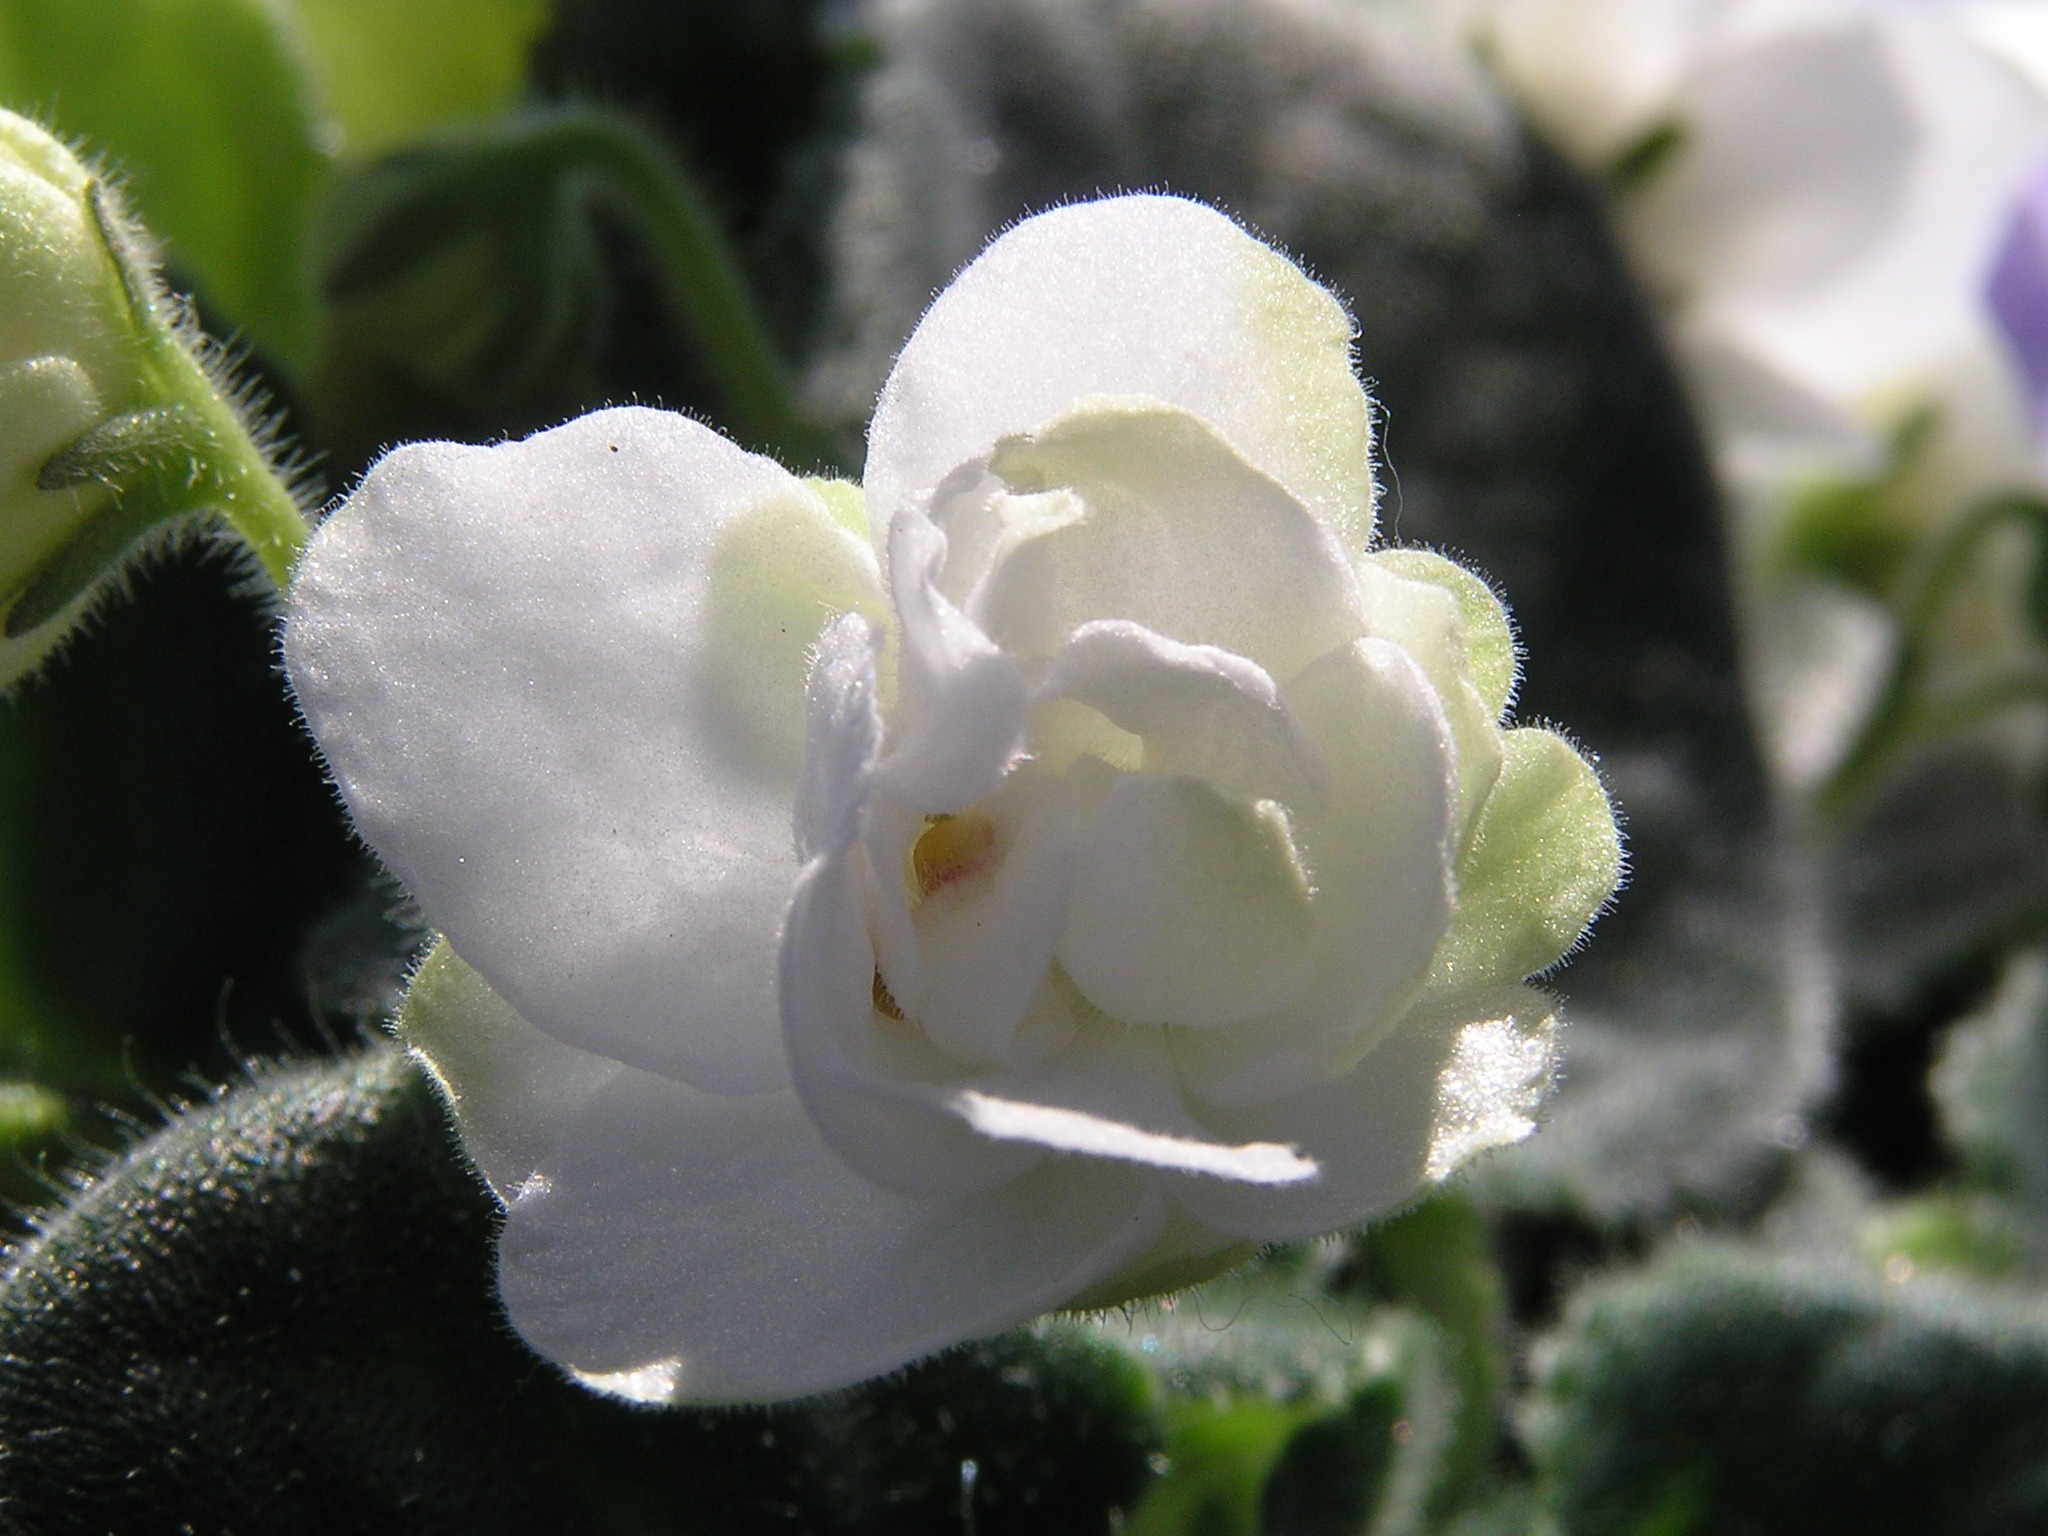
nature, blossom, plant, white, photography, flower, petal, bloom, daisy, foliage, botany, flora, wildflower, flowers, close up, shrub, violet, blooms, phlox, macro photography, flowering plant, african violet, little flowers, vegetable tanned, land plant